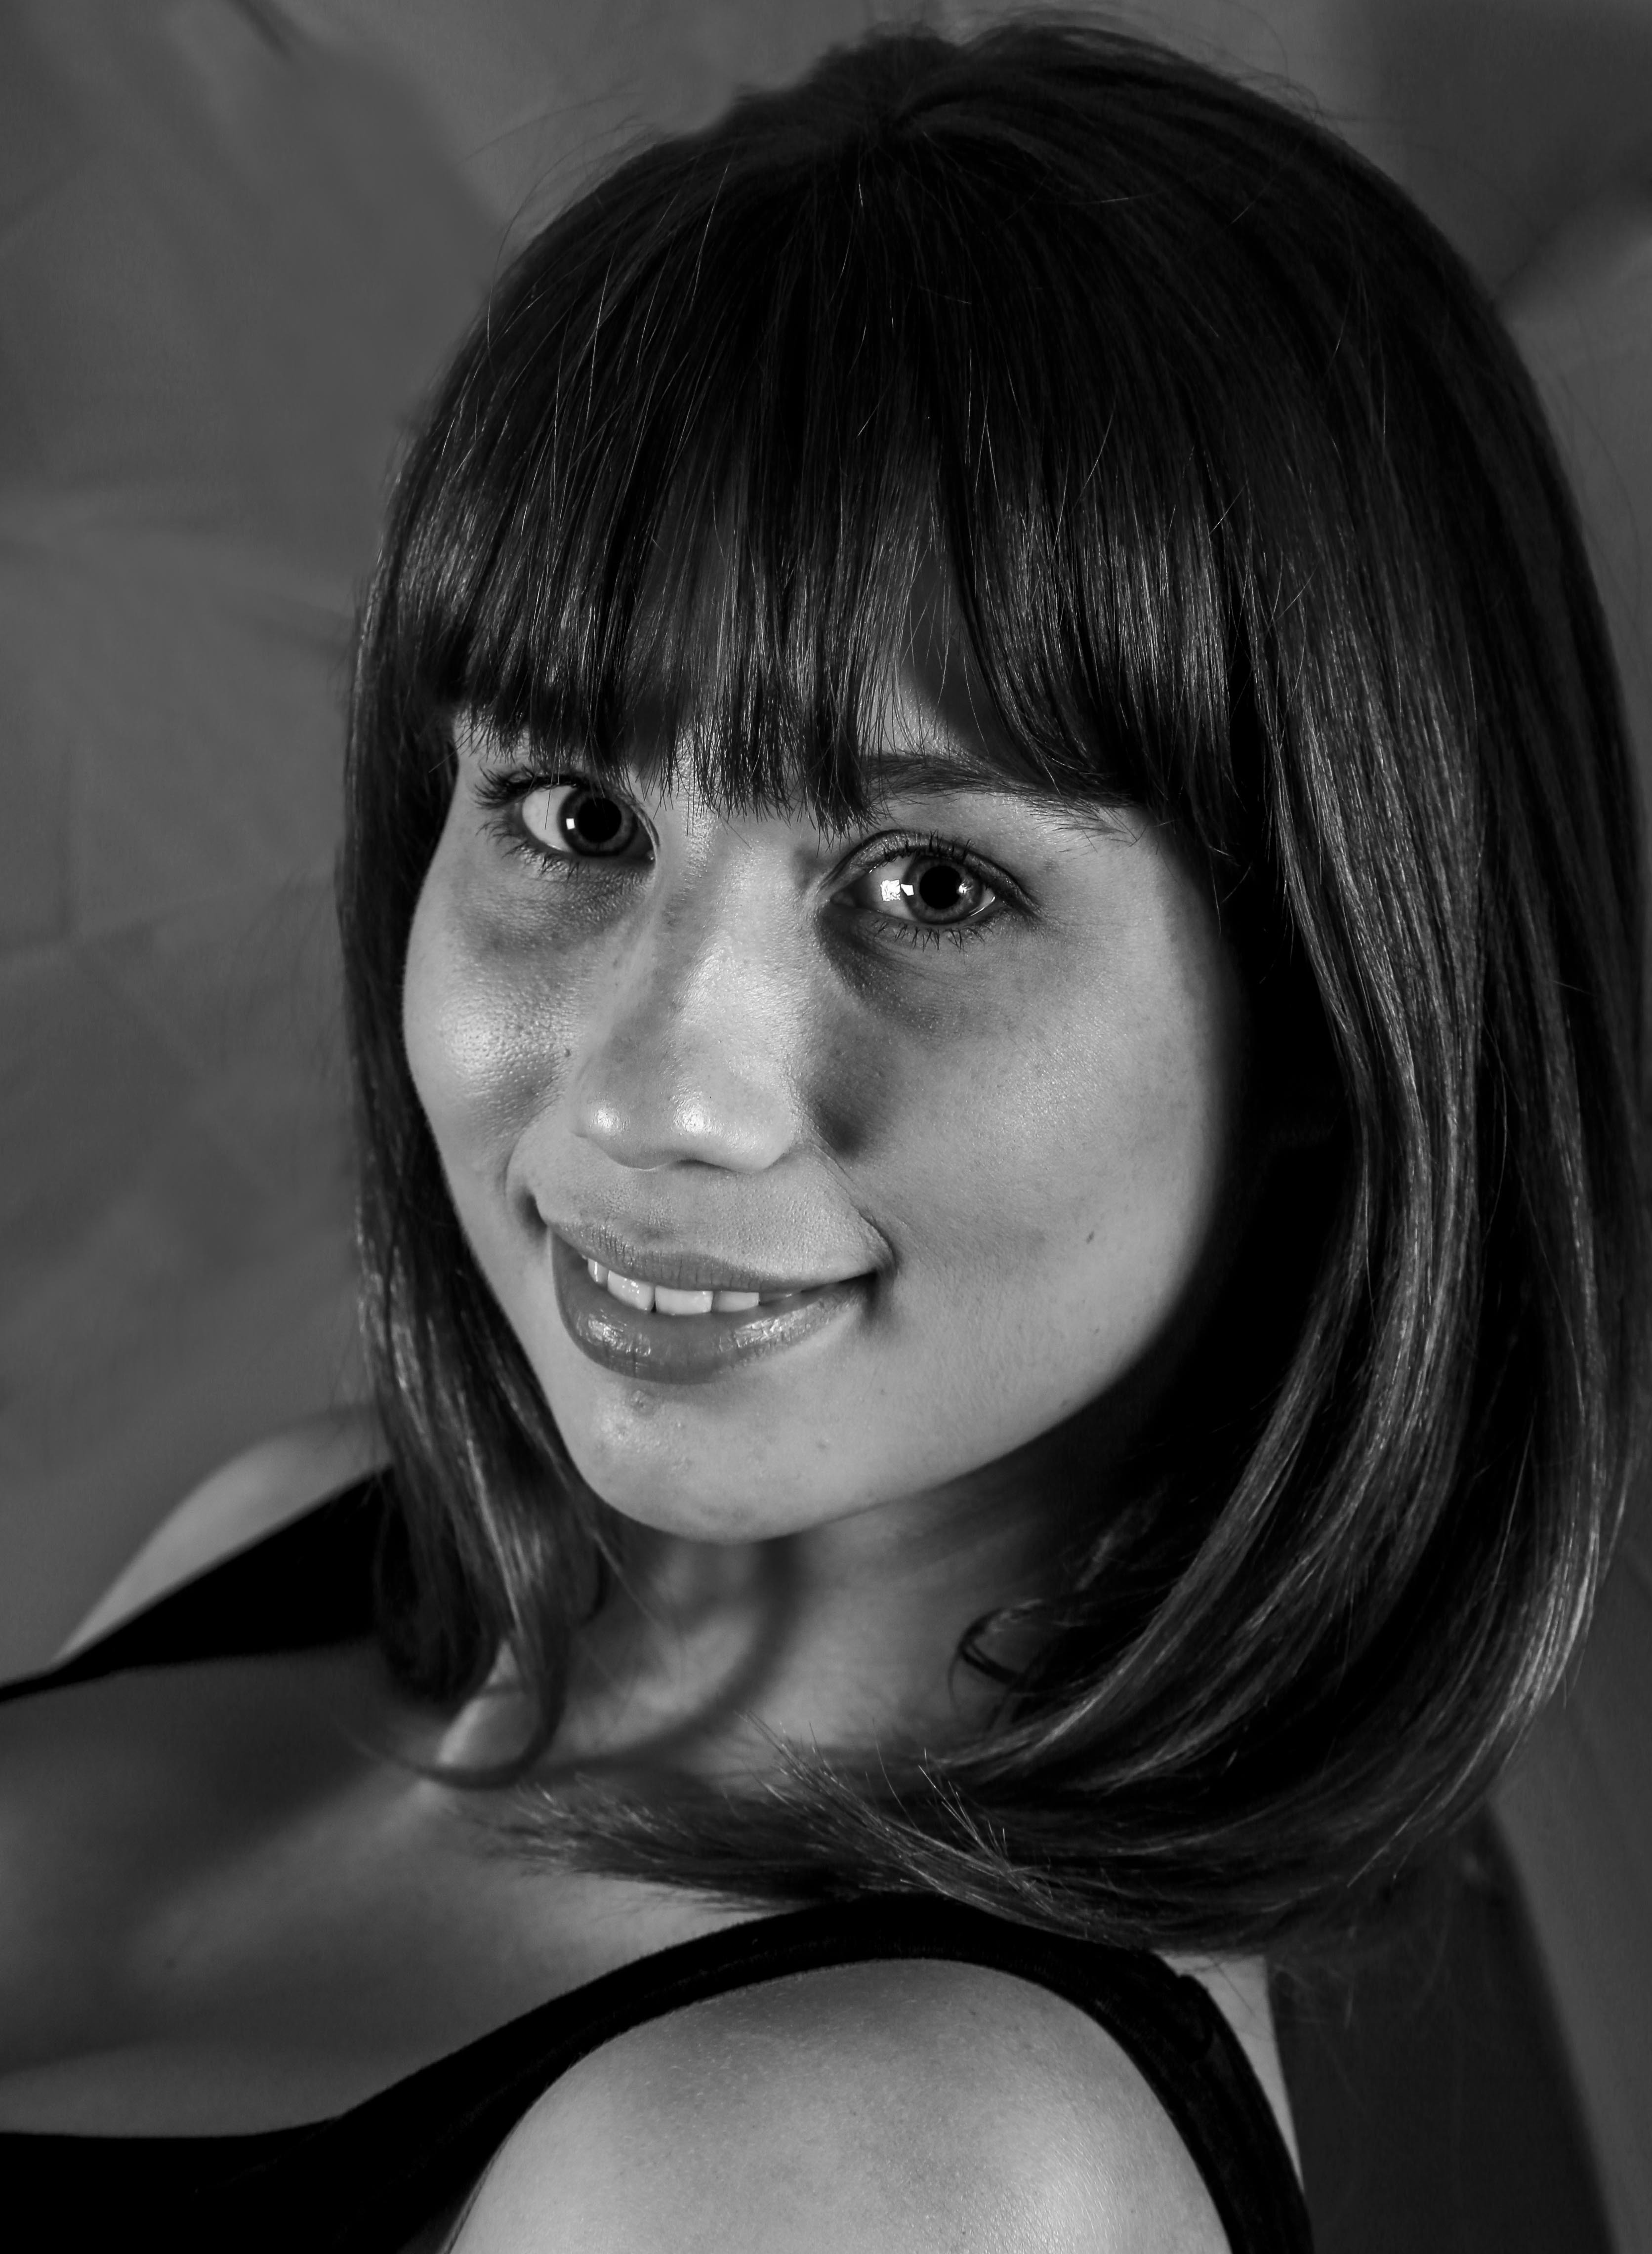
person, black and white, girl, woman, hair, white, photography, moody, female, portrait, model, black, monochrome, lady, lifestyle, facial expression, hairstyle, smile, long hair, close up, black hair, face, eye, head, skin, beauty, sexy, organ, handsome, attractive, emotion, photo shoot, saucy, brown hair, monochrome photography, portrait photography